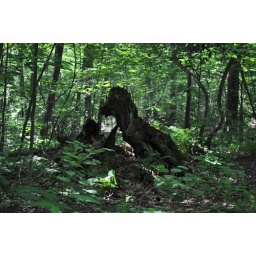
Sasha spotted a tiger on our hike in Laurel Hill state park! Laurel Hill camping trip.